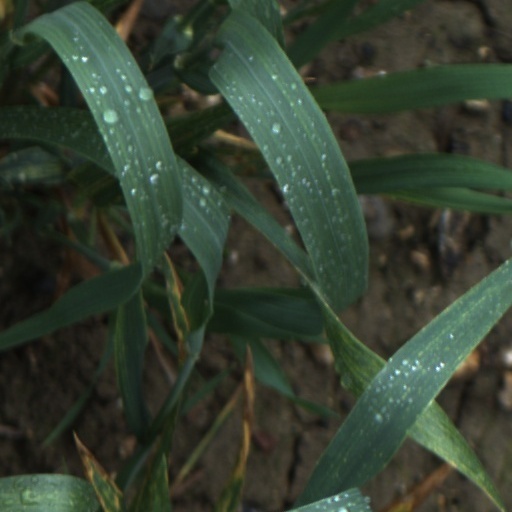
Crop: wheat